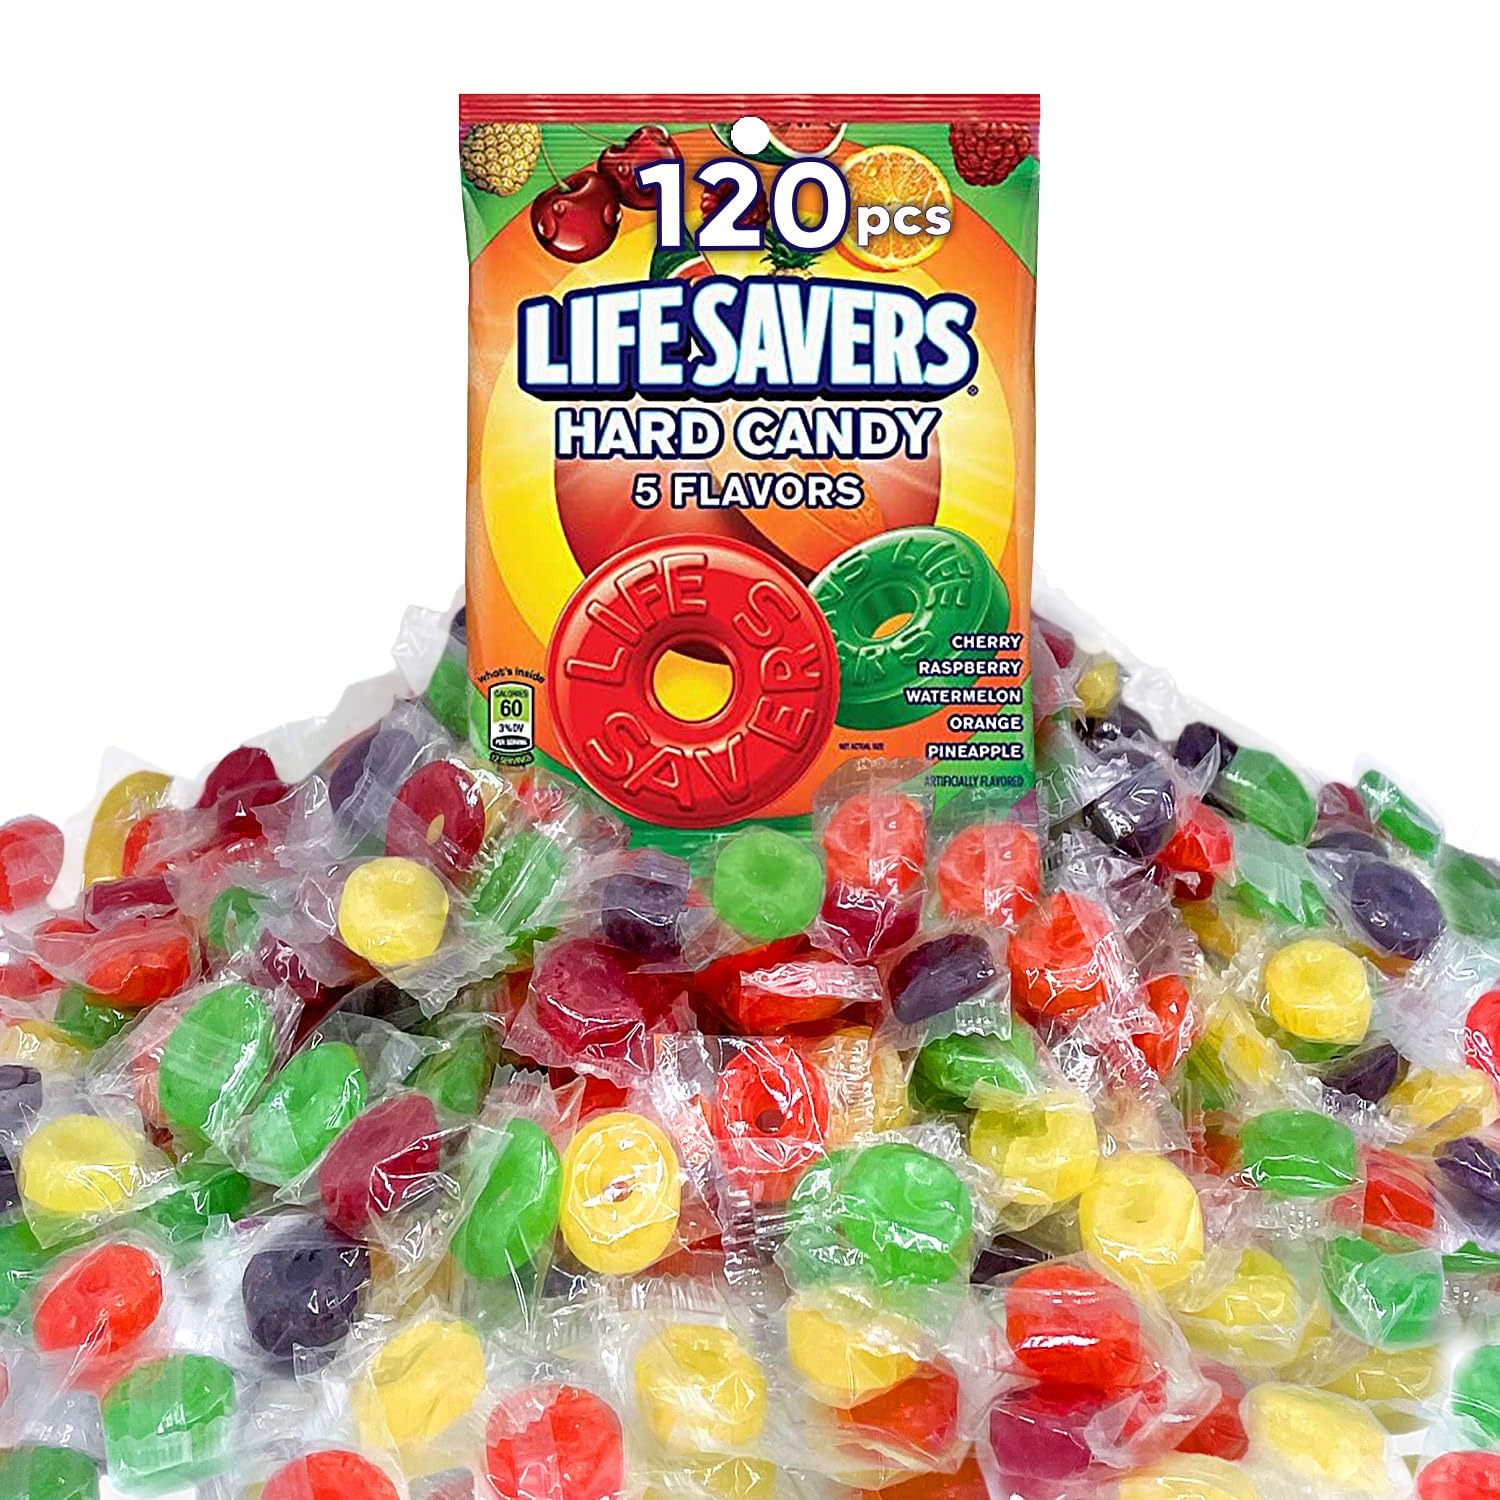
Item Name: Life Savers Individually Wrapped 5 Fruit Flavored Candy for Christmas Stocking Stuffers Candy - 1 Pound Of Approx 120 Pieces - Bulk Lifesavers Hard Candy - Cherry, Raspberry, Watermelon, Orange And Pineapple - Holiday Candy - Bulk Candy Individually Wrapped For Sharing
Bullet Point 1: 1 Pound Life Savers Hard Candy: This bag of candy is packed with Life Savers Hard Candy in 5 delicious flavors, perfect for the holiday season. Each candy is individually wrapped, making it a great option for sharing or gifting.
Bullet Point 2: Assorted Candy Flavors: Satisfy your sweet tooth with a variety of flavors. This candy pack includes 5 flavor lifesavers assorted fruit cherry, raspberry, watermelon, orange, and pineapple Life Savers hard candy, offering a flavor for everyone.
Bullet Point 3: Bulk Candy Individually Wrapped: This bulk candy individually wrapped offers a convenient option for holiday celebrations, office candy dishes or for keeping on hand for a sweet treat. Each candy is individually wrapped for freshness.
Bullet Point 4: Holiday Candy: This lifesavers individually wrapped pack is ideal as holiday candy. Its assorted hard candy individually wrapped and festive packaging make it a delightful choice for holiday candy dishes or stocking stuffers.
Bullet Point 5: 5 Flavor Lifesavers Fruit Flavored Hard Candy : Experience an explosion of fruit flavor with this hard candy pack. Each candy in this bulk package contains a unique blend of five flavors, offering a sweet and tangy taste in every bite.
Product Description: Indulge in the timeless, irresistible charm of Life Savers Hard Candy 5 Flavors, the best hard candy you've ever tasted. Each bag of candy contains an assortment of five delightful fruit flavors - Cherry, Raspberry, Watermelon, Orange, and Pineapple. Our candies are individually wrapped, making them perfect for filling your candy jar at the office or dish at home. This 1-Pound bag of Approx 120 assorted hard candy is also an ideal choice for holiday candy, giving you an assortment of treats to share with family and friends during festive occasions.Our lifesavers hard candy are delivered in bulk, ensuring you never run out of these delightful candies. These fruit flavored candies are not just candy; they are a trip down memory lane, a sweet reminder of childhood. Each lifesaver candy, whether Cherry or Orange, is with rich, fruit flavor that bursts in your mouth with every bite. The hard texture ensures a long-lasting, satisfying experience with every piece. This bag of candies is a fantastic option for those looking for bulk holiday candy individually wrapped, making them perfect for holiday treats or any occasion. Whether you're after a small wrapped candy or a family-sized bag, our lifesaver hard candy bulk is available to meet your needs. Our assortment of candies includes the traditional flavors you love like cherry lifesavers and orange lifesavers, and exciting flavors like pineapple lifesavers hard candy. Each candy is wrapped individually, making them perfect for sharing or keeping all to yourself! In addition, our lifesavers individually wrapped in bulk provide a Freshess, convenient solution for those seeking sweet, hard candy in bulk. It's a fruit candy adventure with every bag of Life Savers Hard Candy 5 Flavors. The hard candy fruit experience you have been waiting for is just a click away. Order your Life Savers Hard Candy today and discover why they are considered the best hard candy on the market!
Value: 16.0
Unit: Ounce

Price: 6